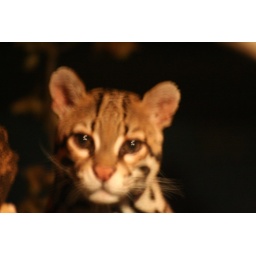
cat in a tree